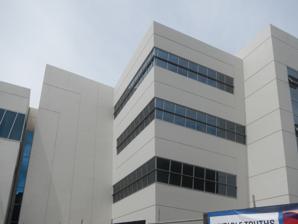
Building: Ateneo Art Gallery
Country: Philippines
Year built: 1961
University museum in Quezon City, Philippines Ateneo Art Gallery Established 1960 Location Ateneo de Manila University , Loyola Heights, Quezon City , Philippines Coordinates 14°38′24″N 121°4′38″E / 14.64000°N 121.07722°E / 14.64000; 121.07722 Type University museum Director Ma. Victoria "Boots" Herrera Website ateneoartgallery .com The Ateneo Art Gallery is a museum of modern art of the Ateneo de Manila University . It is the first of its kind in the Philippines. It serves as an art resource for the university community and the general public as well. The Gallery is located at the Arts Wing, Areté, Ateneo de Manila University, Katipunan Avenue, Loyola Heights, Quezon City. Widely recognized today as the first museum of Philippine modern art, The Ateneo Art Gallery was established in 1960 through Fernando Zóbel's bequest to the Ateneo of his collection of works by key Filipino post war artists. Through the years other philanthropists and artists followed Zobel's initiative, filling in the gaps so that the collection now surveys every Philippine art movement in the post war era: from neo-realism and abstract expressionism to today's post-modern hybrid tendencies. The Gallery's fine prints and drawings consist of over 300 works by local and international artists from the Renaissance to the present. The etchings, engravings, woodcuts, lithographs and other graphic-arts media represent over 80 artists, including Rembrandt , Goya , Delacroix , Toulouse-Lautrec and Picasso . Collection The Ateneo Art Gallery holds over 500 artworks that include paintings, prints, drawings, sculptures, photographs and posters. The collection traces its roots to the late Fernando Zóbel (1920–1984). Painter, art scholar and teacher at the Ateneo, Zóbel donated over 200 artworks to form a study collection for university students. First housed in Bellarmine Hall in 1961, it moved to the ground floor of Rizal Library in 1967, and moved to the Arts Wing in Areté in 2017. [ better source needed ] While the Fernando Zóbel bequest includes works of an earlier generation — notably Fernando Amorsolo and Fabian de la Rosa — it consists of paintings mostly by key postwar modernists, especially those who had exhibited in the now legendary Philippine Art Gallery of the 1950s and 60s. These include Vicente Manansala , Hernando Ocampo , Anita Magsaysay-Ho , Arturo Luz , Cesar Legaspi , Napoleon Abueva , Ang Kiukok and David Medalla . Through the years, other philanthropists and artists followed Zóbel's initiative to donate works of art to the Gallery, filling gaps in the collection with characteristic pieces by Galo Ocampo and Nena Saguil , among others. The Gallery is renowned for having the country's most comprehensive collection of works by the social realists of the 1970s and 80s. It also has an active acquisition program to represent key examples of today's postmodern hybrid tendencies in the permanent collection. Contemporary artists represented include Egai Talusan Fernandez , Imelda Cajipe-Endaya and Brenda Fajardo . Ateneo Areté Inside the Ateneo Art Gallery Gallery References